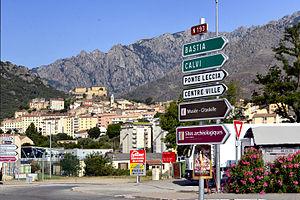
Corte est une commune française située dans la circonscription départementale de la Haute-Corse et le territoire de la collectivité de Corse. La ville appartient à la piève de Talcini dont elle est historiquement le chef-lieu.
La route territoriale 20, ou RT 20, est une route territoriale française reliant le nord d'Ajaccio à Borgo au sud de Bastia depuis Automne 2014, remplaçant la quasi-totalité de la route nationale 193, dans le cadre du schéma directeur des routes territoriales de Corse 2011-2021.
La route nationale 193 ou RN 193 était une route nationale française reliant Ajaccio à Bastia. Elle a été classée par la loi du 25 mai 1836. En 2014, elle est devenue route territoriale 20 entre le nord d'Ajaccio et Borgo, route territoriale 21 entre le centre d'Ajaccio et l'aéroport et route territoriale 11 entre Borgo et Bastia.